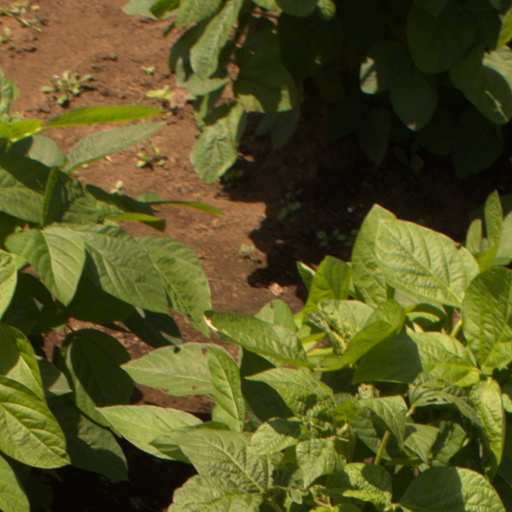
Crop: soybean